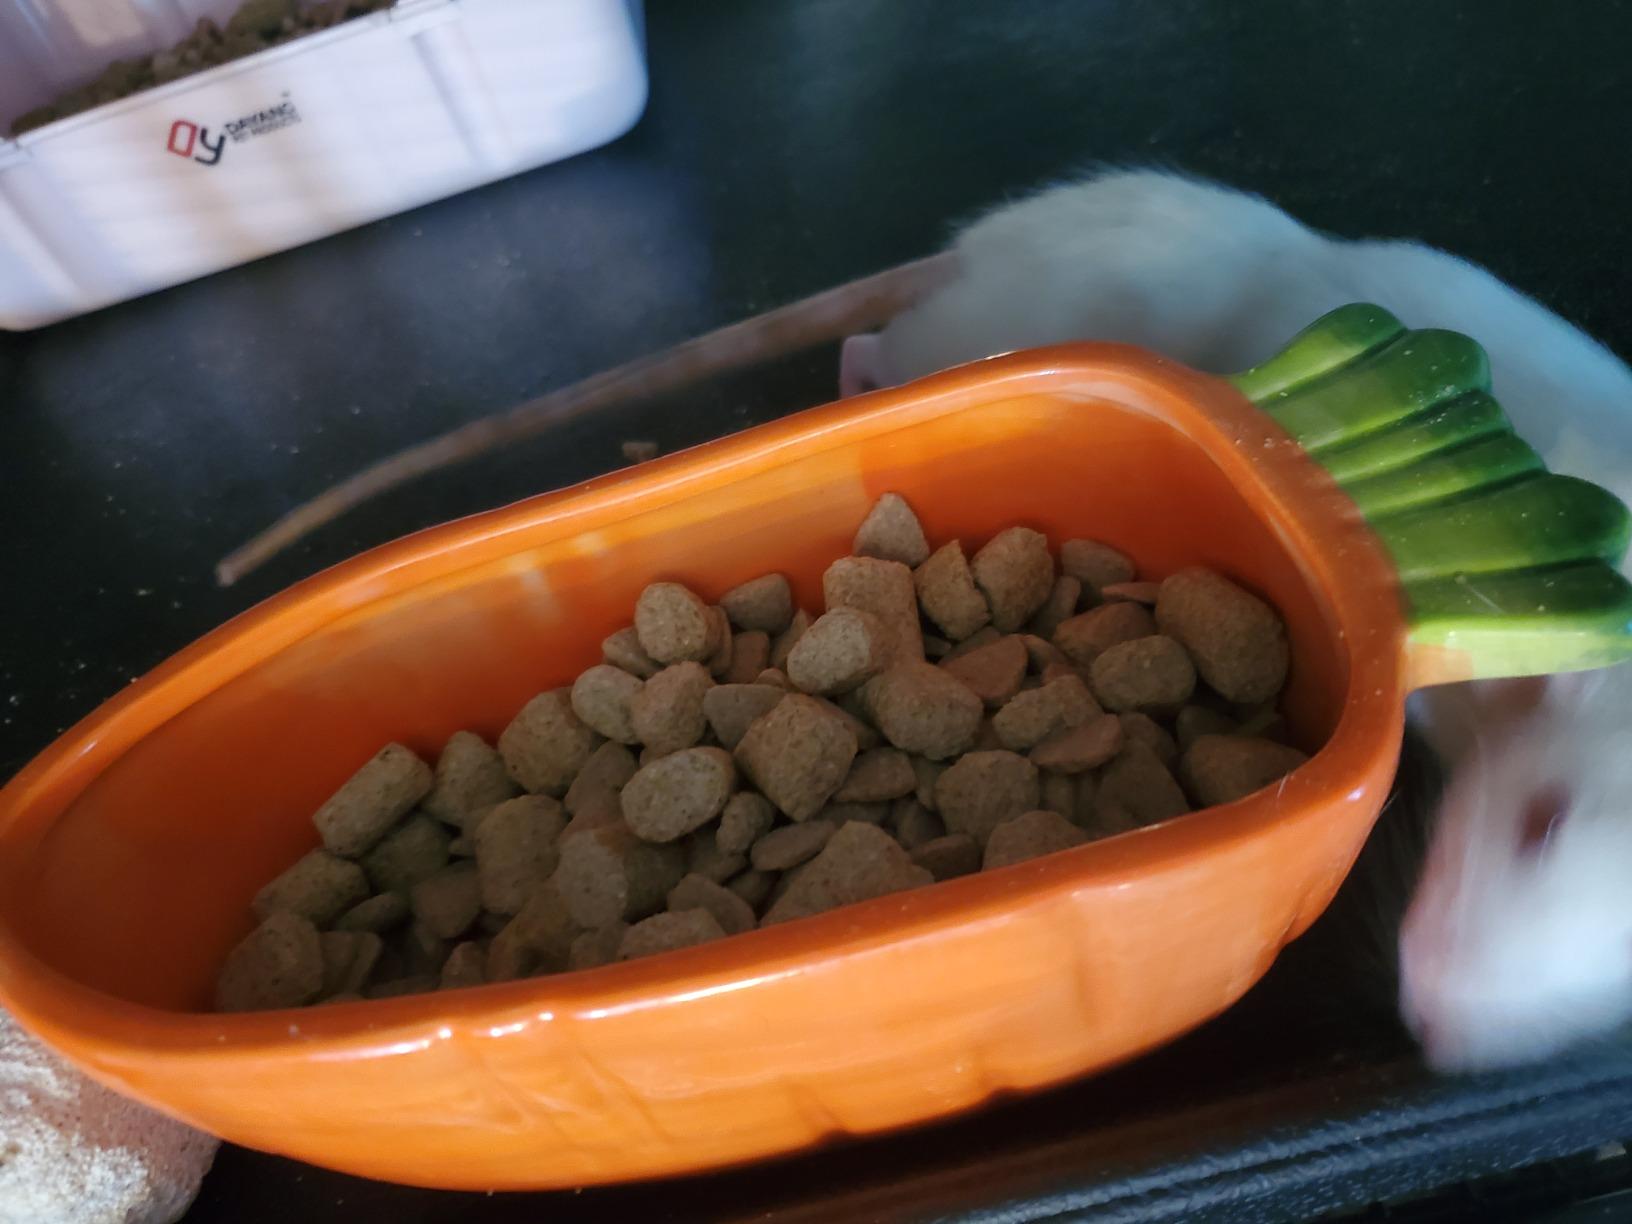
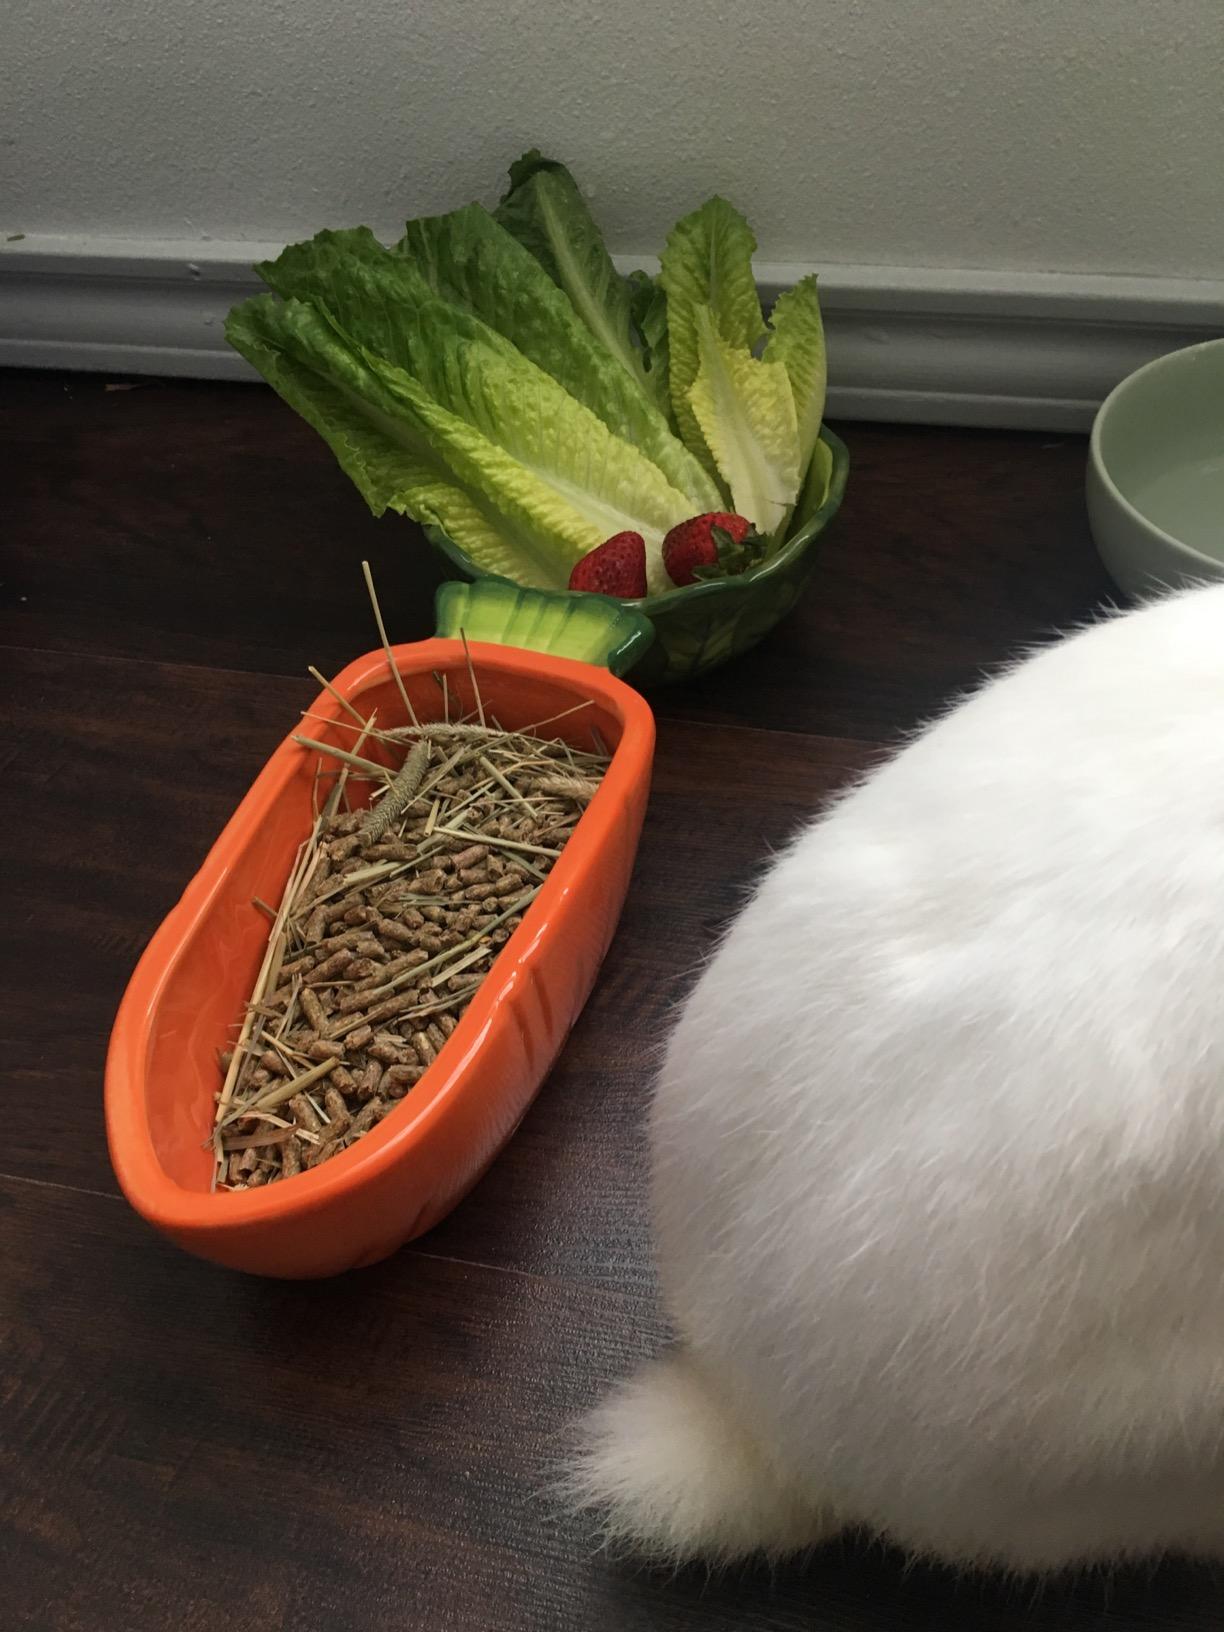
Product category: items_bowl
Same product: yes